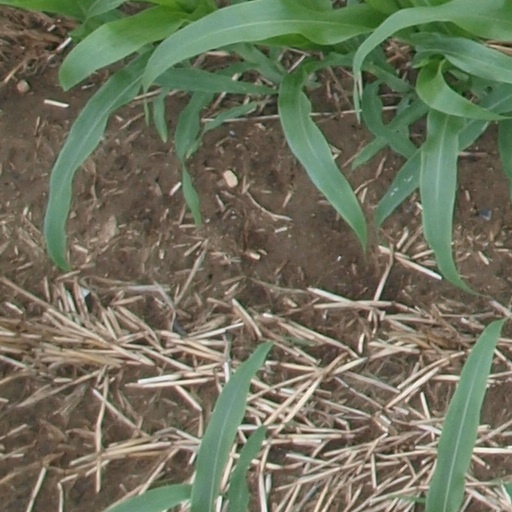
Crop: maize; corn